Beating Again

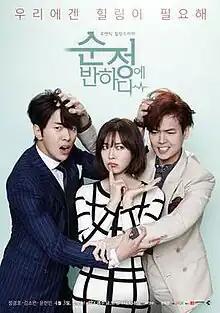
Promotional poster

Beating Again is a 2015 South Korean television series starring Jung Kyung-ho, Kim So-yeon, and Yoon Hyun-min. It aired on JTBC from April 3 to May 23, 2015 on Fridays and Saturdays at 21:45 (KST) for 16 episodes.